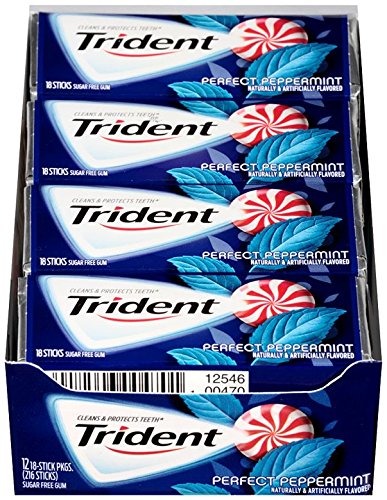
Item Name: 18PC TRID EVLP PEPP SGL 12CT
Value: 216.0
Unit: Count

Price: 28.89